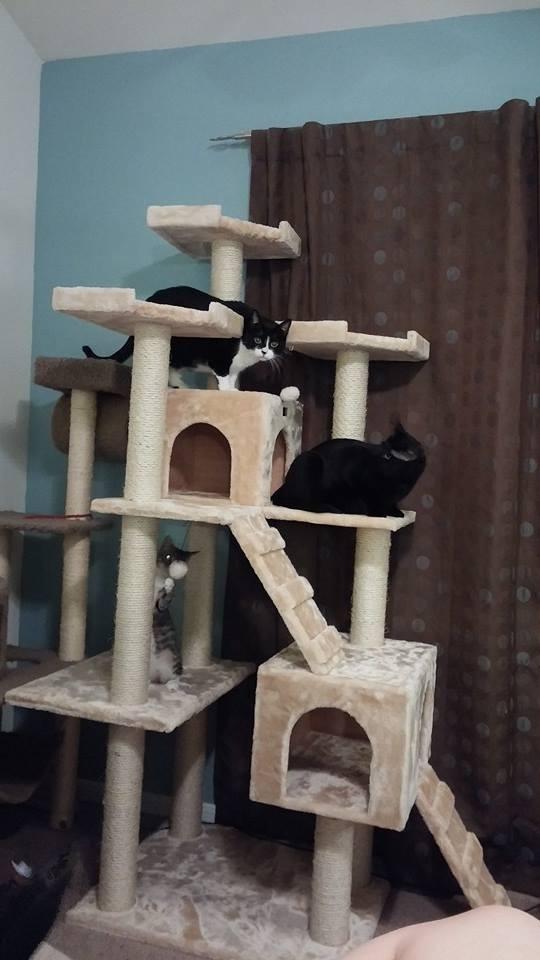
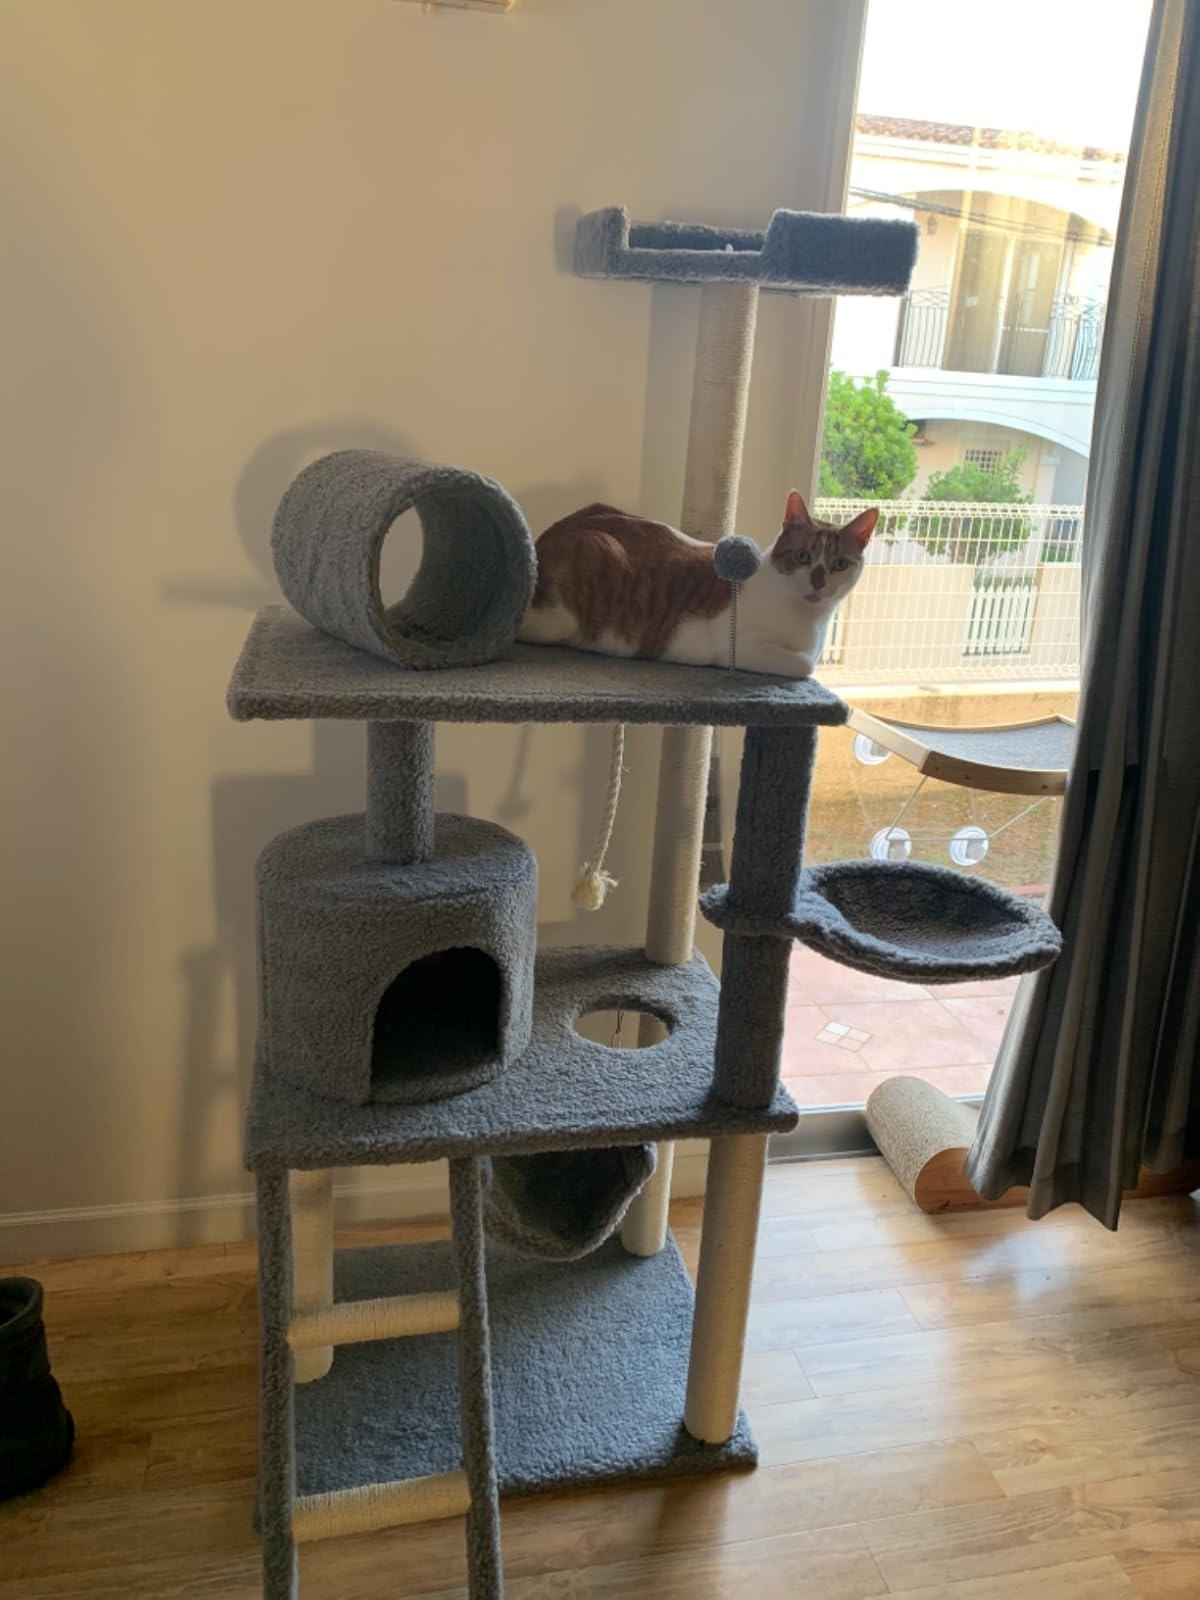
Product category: items_cat tree
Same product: no